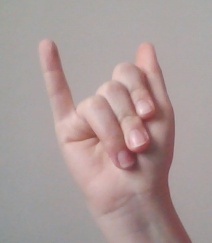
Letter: meem